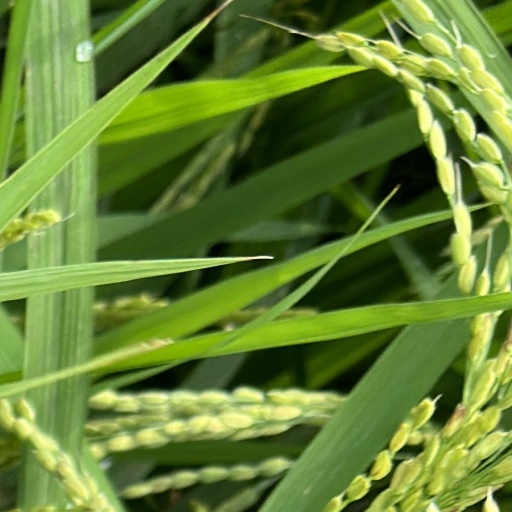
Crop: rice